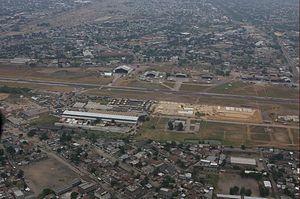
Vue aérienne du camp de N'DOLO bati par l'élément génie EUFOR RDC
L’EUFOR RD Congo est une opération militaire de l’Union européenne, créée en vertu d'un accord entre les Nations unies et l'Union, à la demande de l'ONU, consistant en un appui militaire de 2500 soldats à la MONUC pendant le processus électoral en République démocratique du Congo. Installée à Kinshasa et au Gabon, cette force composée de 22 nationalités a permis la tenue des premières élections démocratiques depuis 40 ans dans un pays grand comme la moitié de l’Europe.